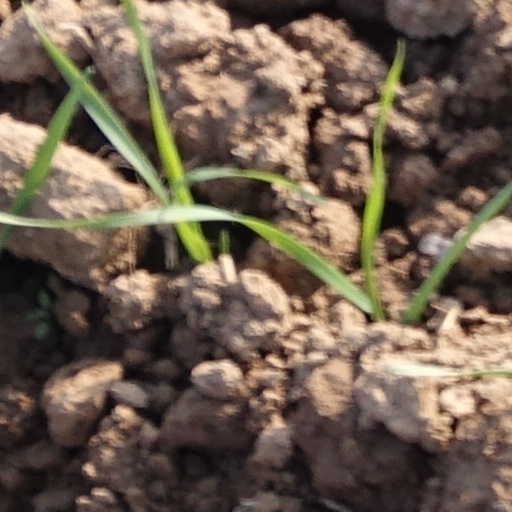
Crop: wheat